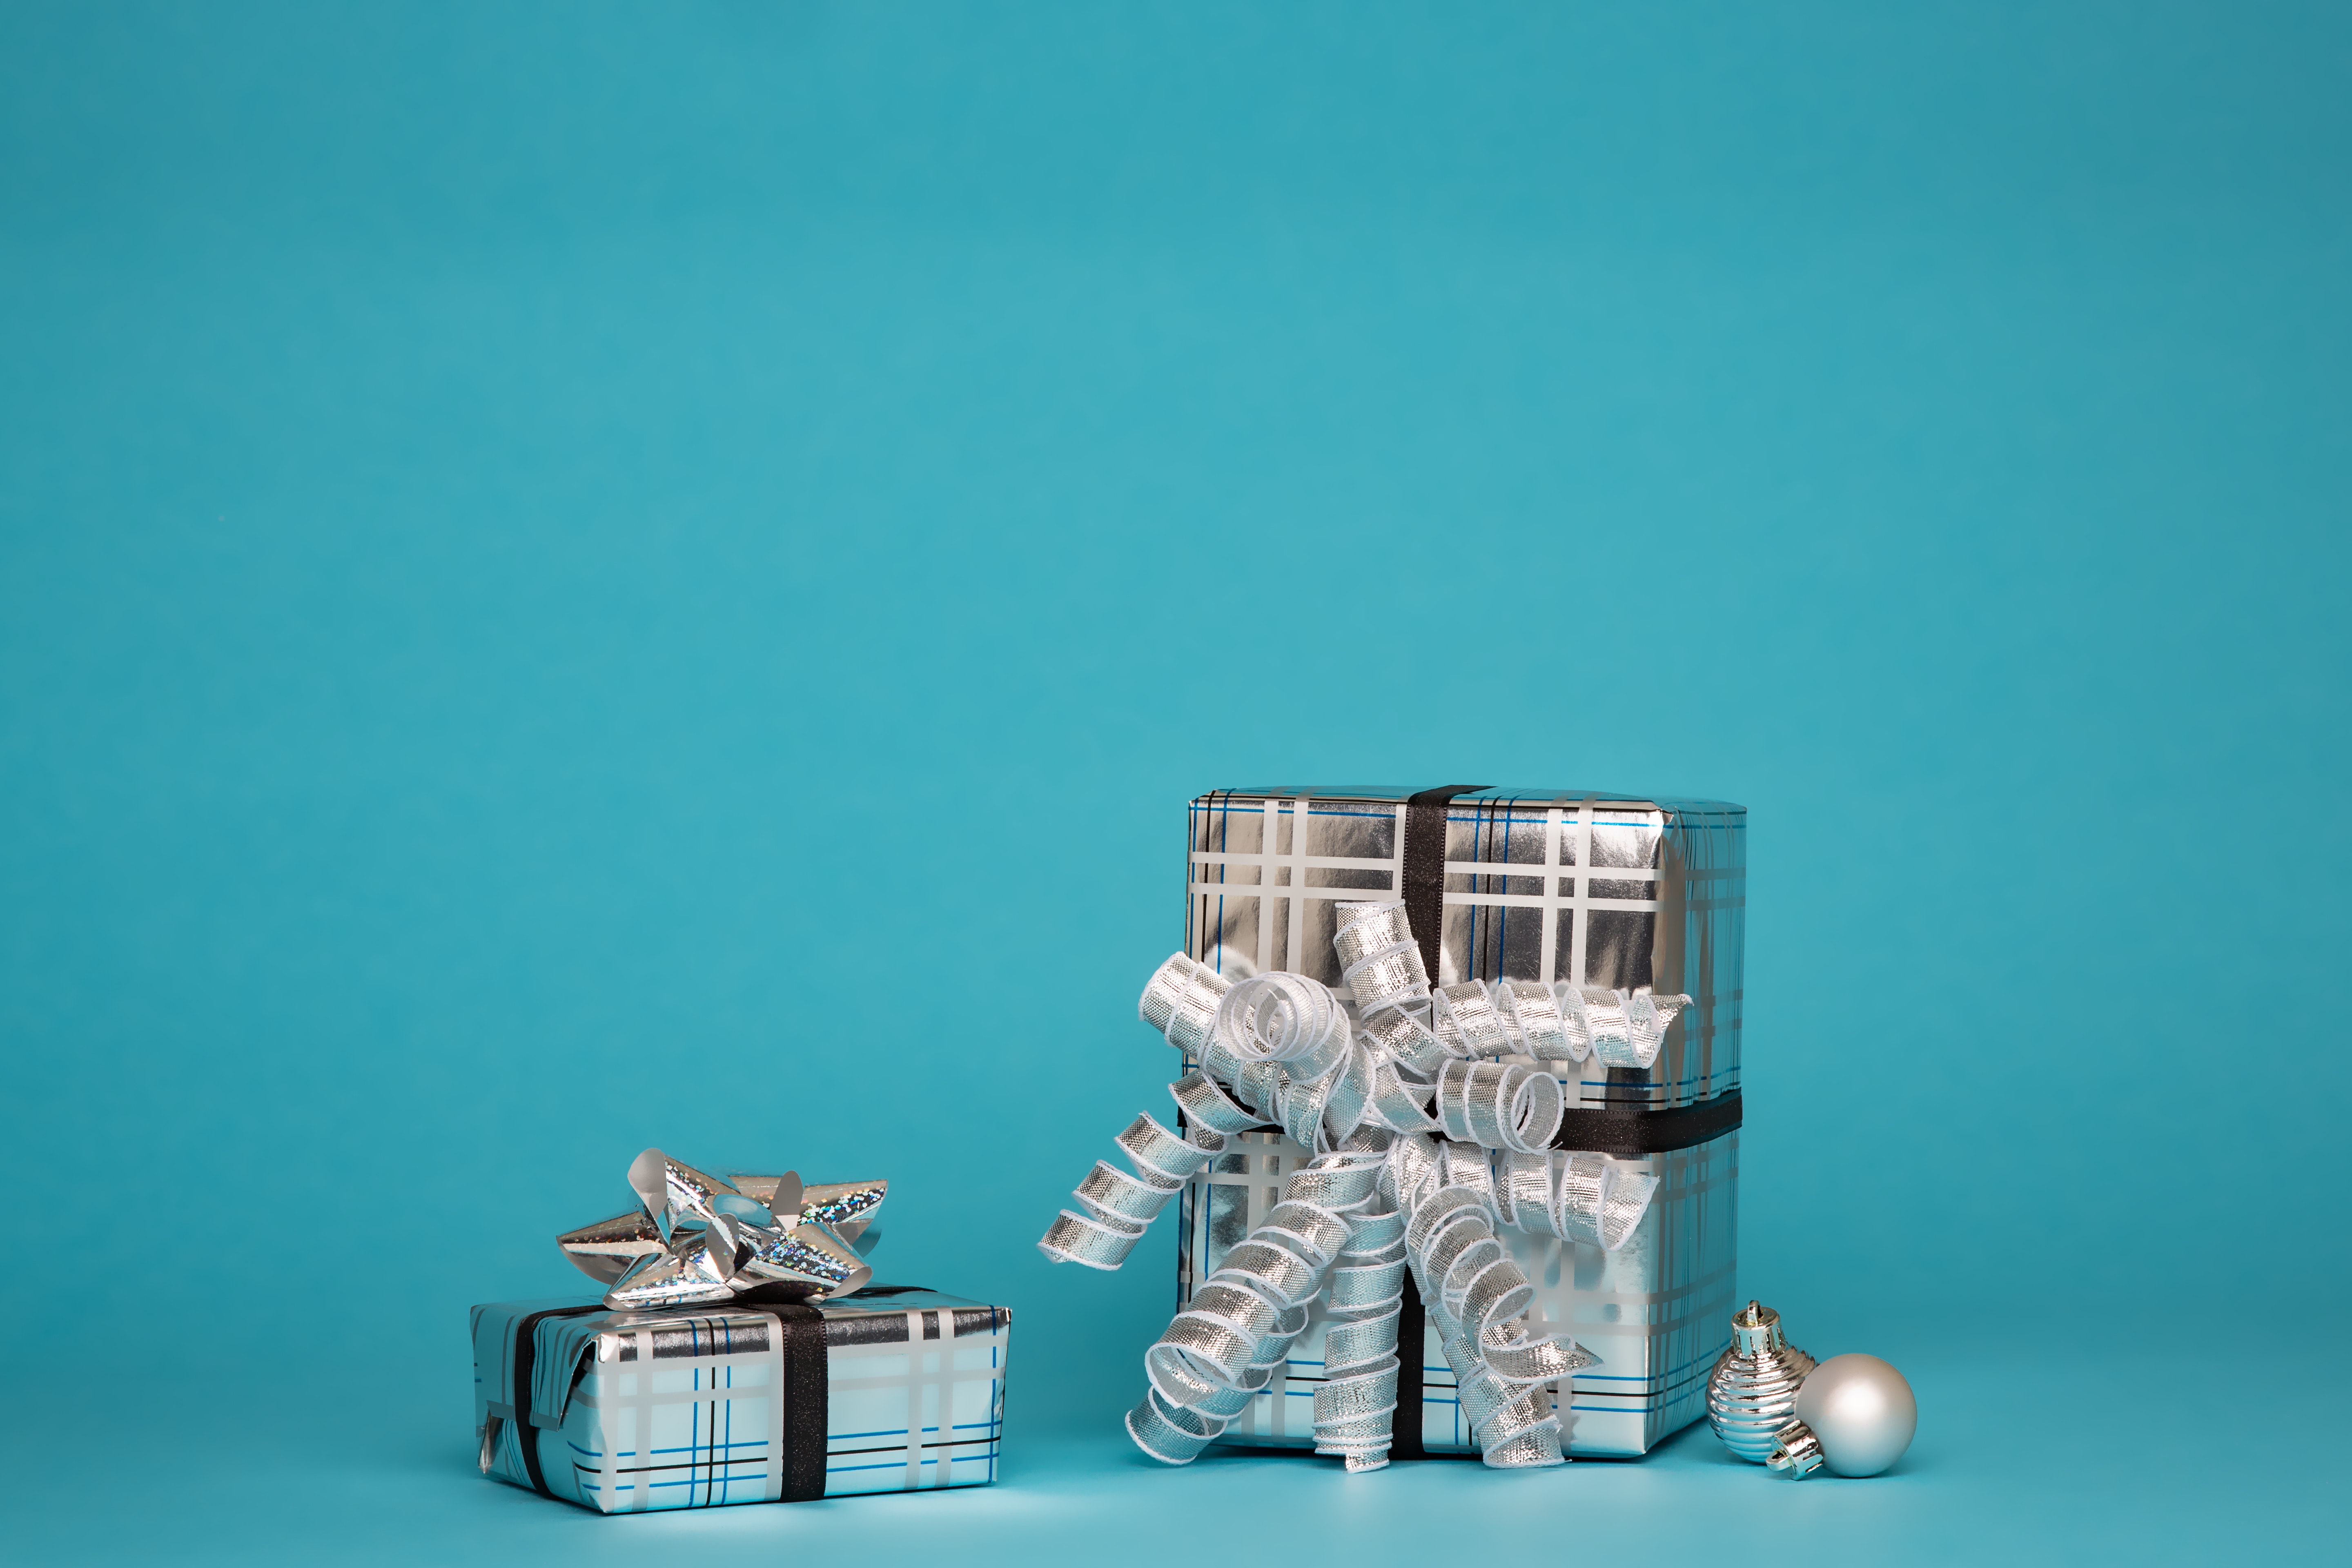
blue, green, turquoise, product, aqua, still life photography, glass